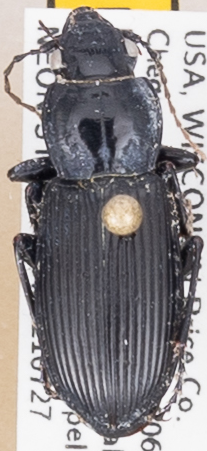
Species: Pterostichus melanarius melanarius
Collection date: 2021-07-27
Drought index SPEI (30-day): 0.312
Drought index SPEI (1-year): -0.128
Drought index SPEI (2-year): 1.13